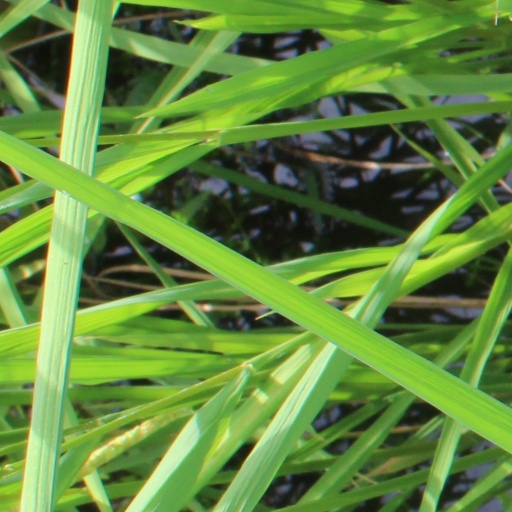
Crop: rice